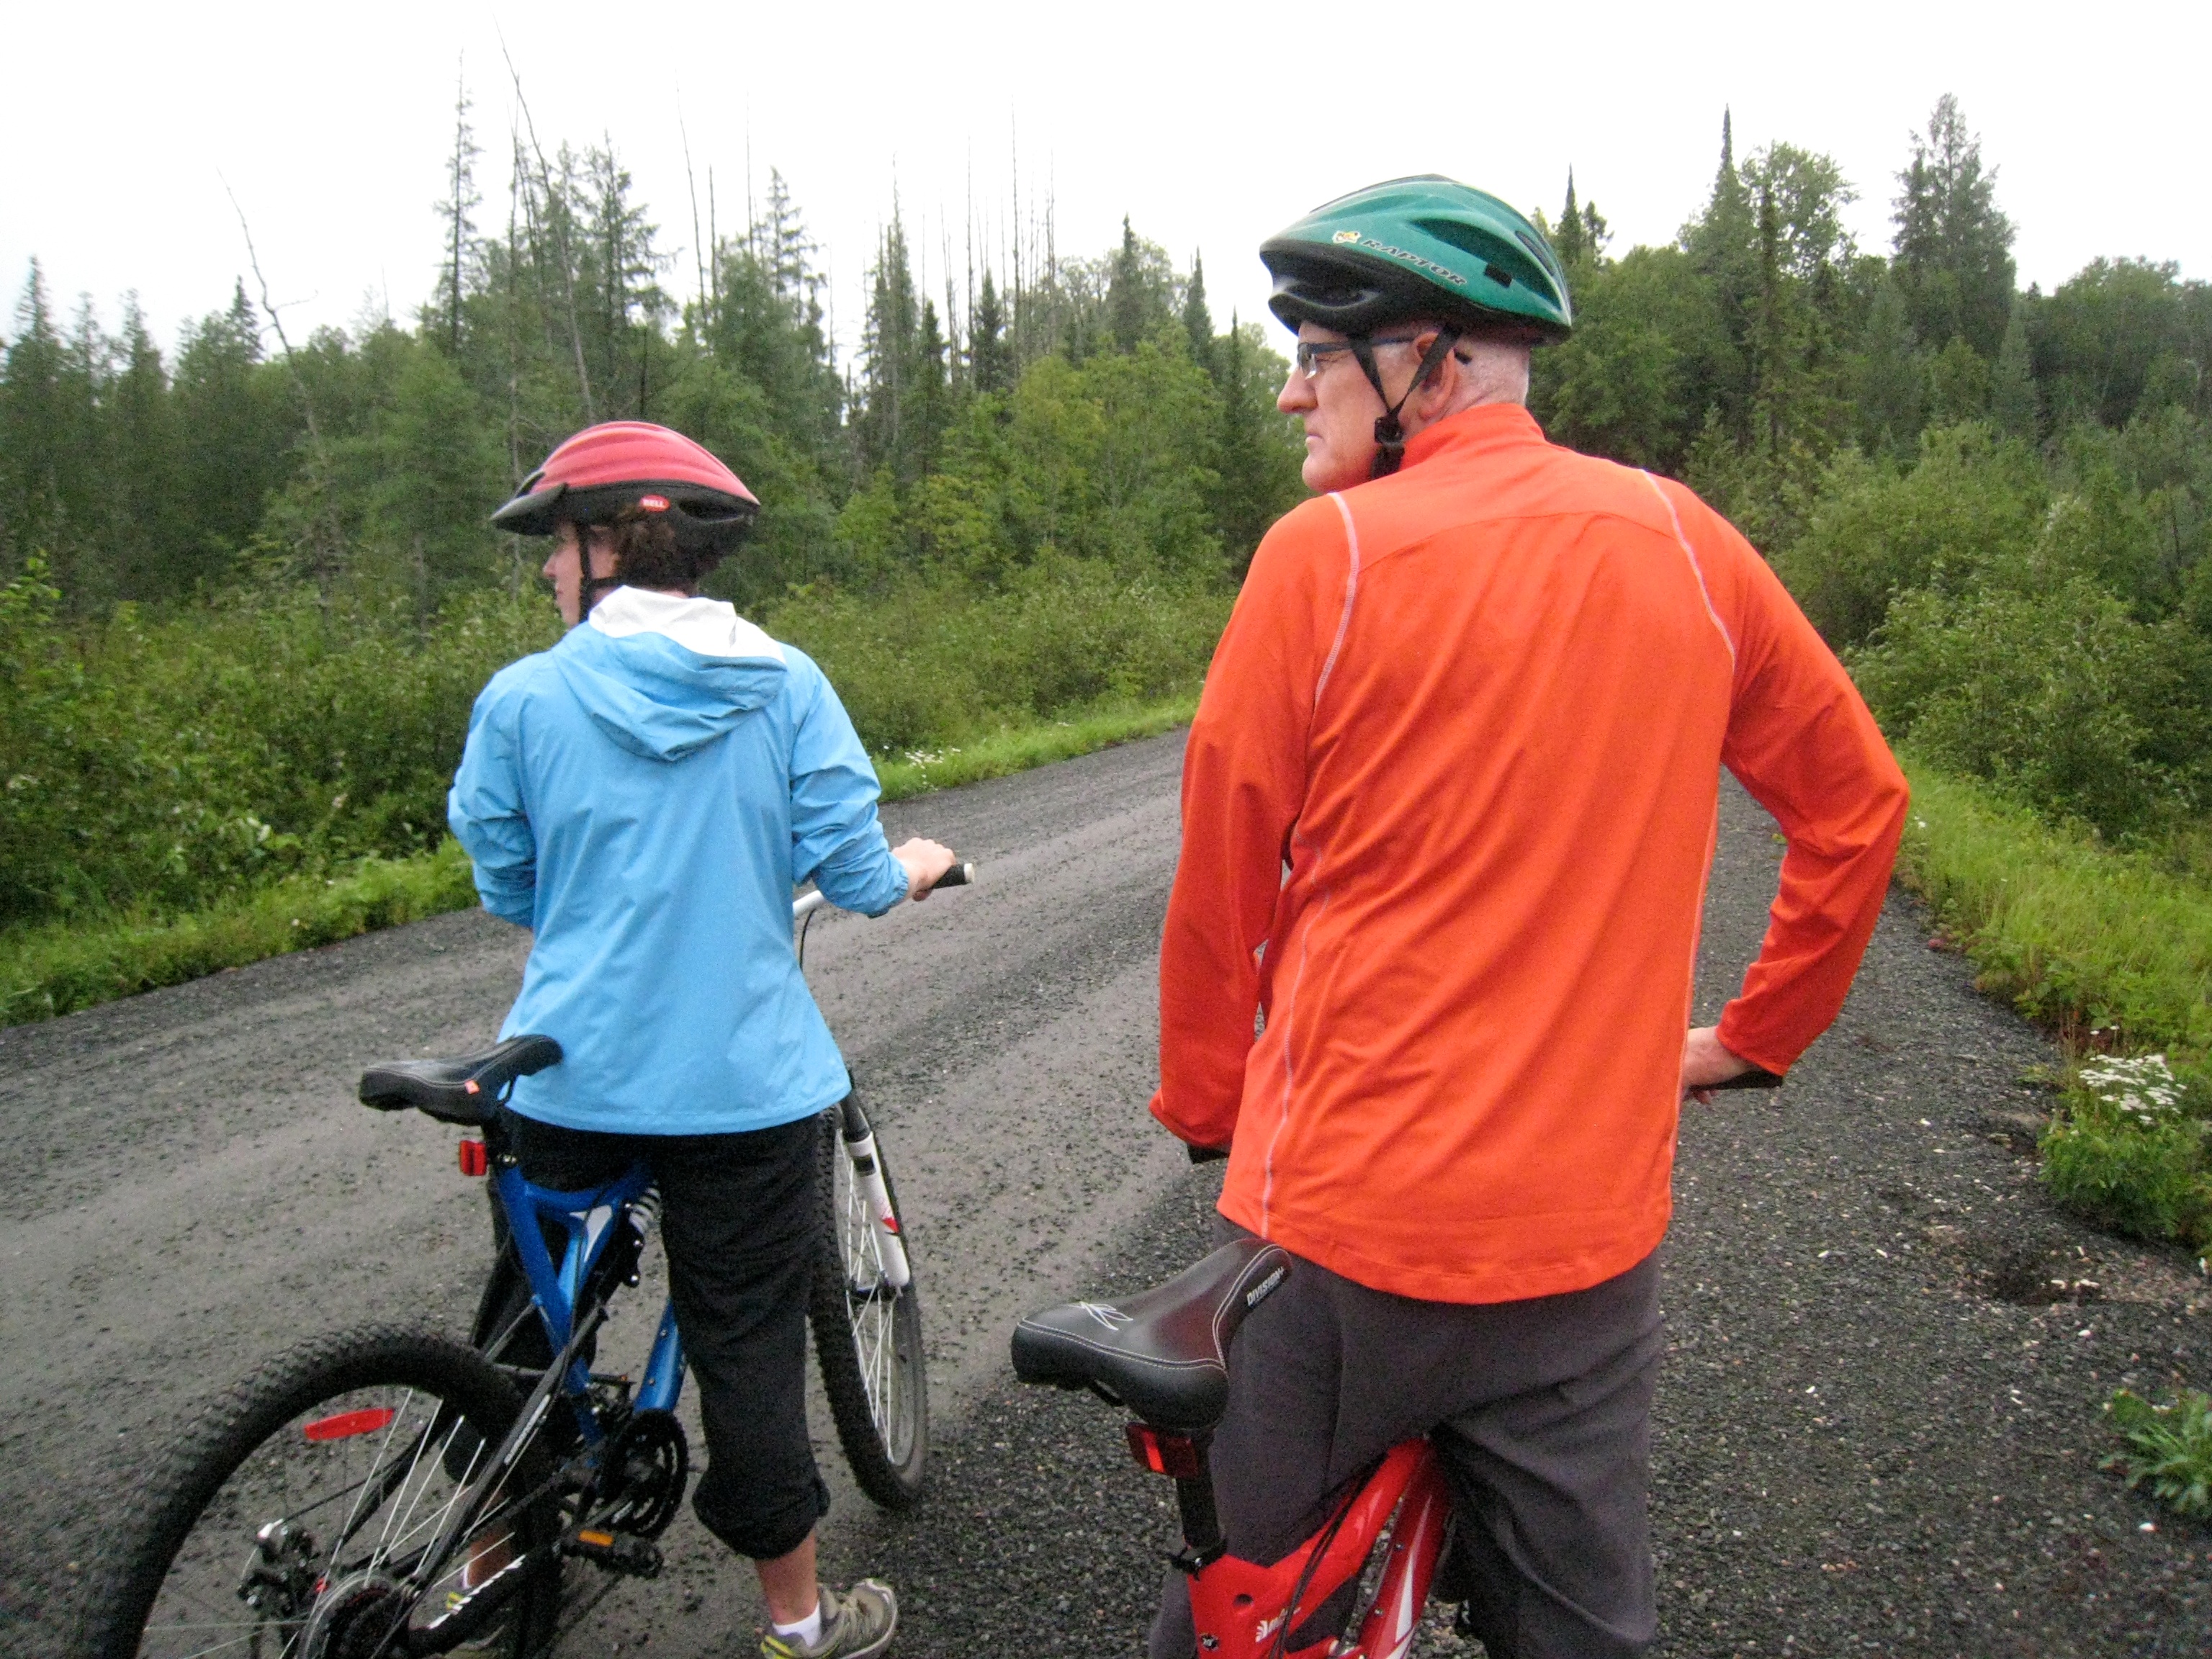
bicycle, recreation, vehicle, mountain bike, cycling, sports, unplugd12, outdoor recreation, endurance sports, ultramarathon, duathlon